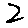
Label: 2